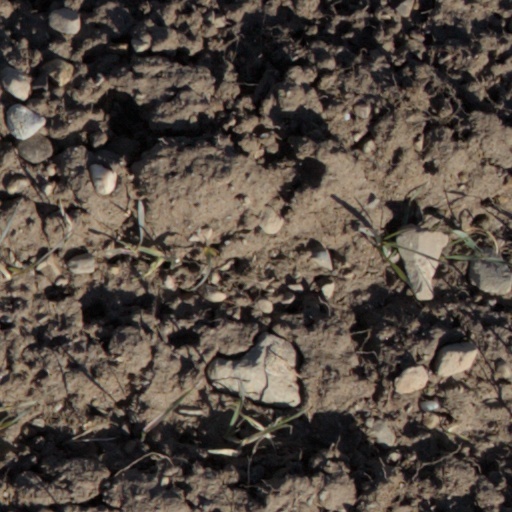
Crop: wheat